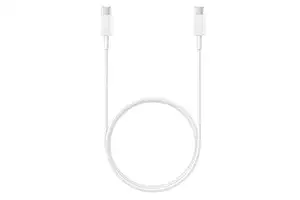
Samsung Original Type C to C Cable - 3.28 Feet (1 Meter)
Category: Computers&Accessories
Price: 599 (list price: 599)
Rating: 4.3 (355 ratings)
About this product: USB Type-C to Type-C cable with universal compatibility|1m Length & Reversible design|High Speed Data/Charging with USB 2.0